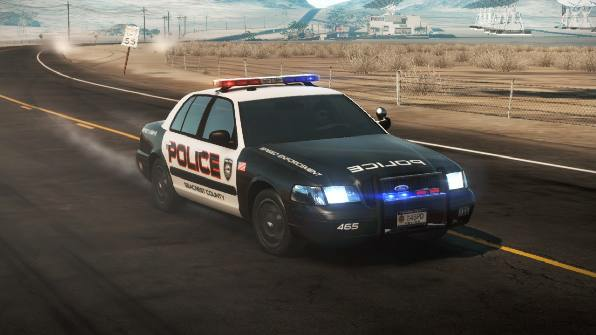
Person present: No